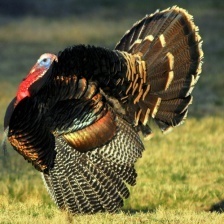
Species: WILD TURKEY
Scientific name: MELEAGRIS GALLOPAVO